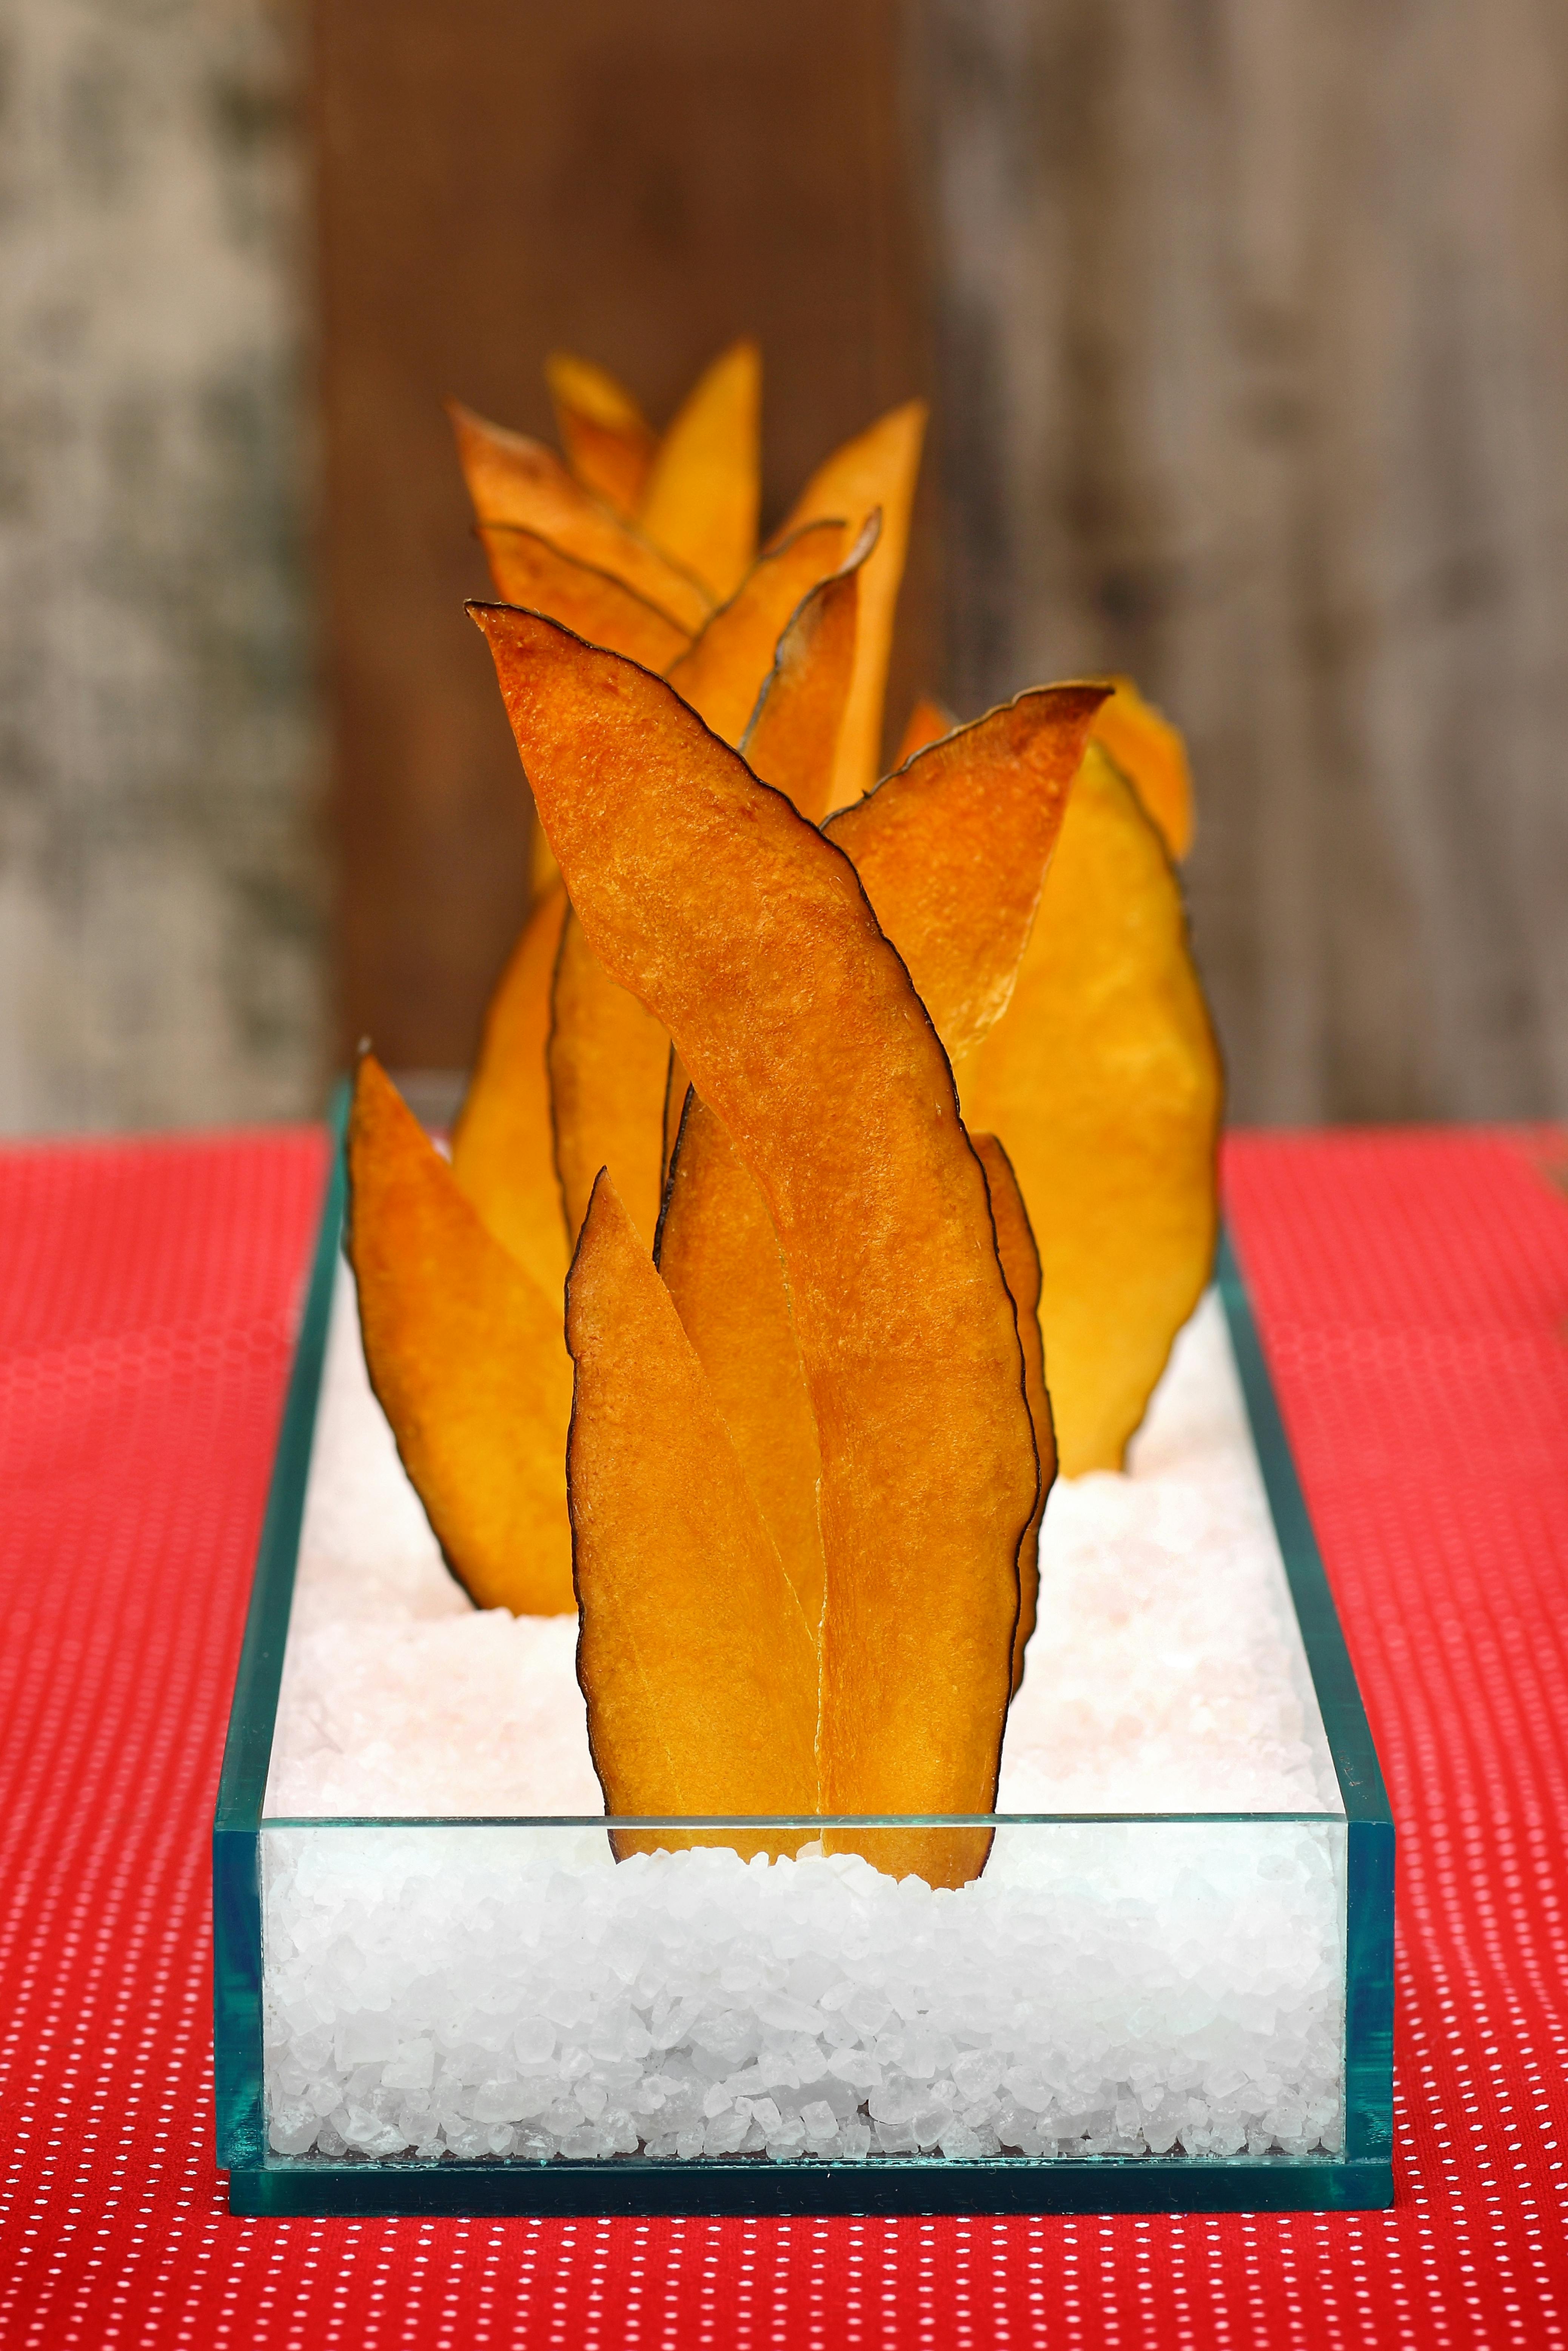
leaf, plant, wood, amber, creative arts, Tints and shades, deciduous, natural material, flowering plant, petal, art, still life photography, rectangle, craft, paper, paper product, carving, cuisine, metal